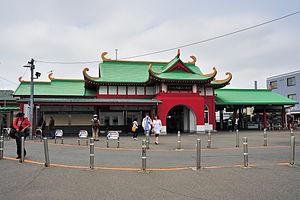
Dans la mythologie japonaise, le Ryūgū-jō est le palais sous-marin de Ryūjin, le dieu dragon de la mer.